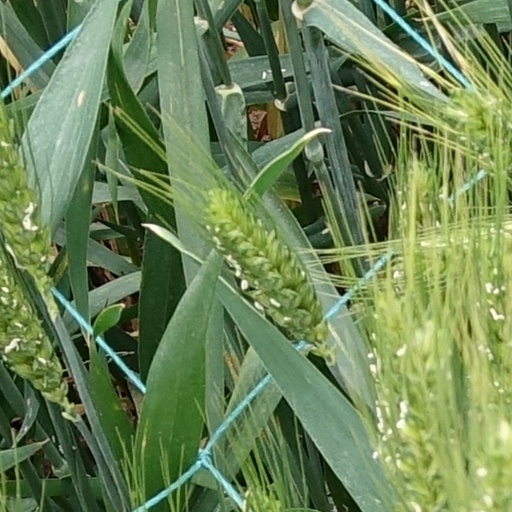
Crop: wheat